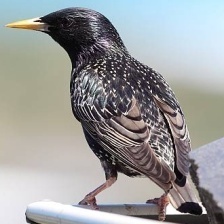
Species: COMMON STARLING
Scientific name: STURNUS VULGARIS